1989 Pontiac Excitement 400

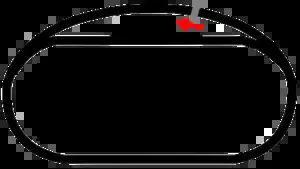
The layout of Richmond International Raceway, the venue where the race was at.

Richmond International Raceway (RIR) is a 3/4-mile (1.2 km), "D"-shaped, asphalt race track located just outside Richmond, Virginia in Henrico County. It hosts the Monster Energy NASCAR Cup Series and Xfinity Series. Known as "America's premier short track", it formerly hosted a NASCAR Camping World Truck Series race, an IndyCar Series race, and two USAC sprint car races.